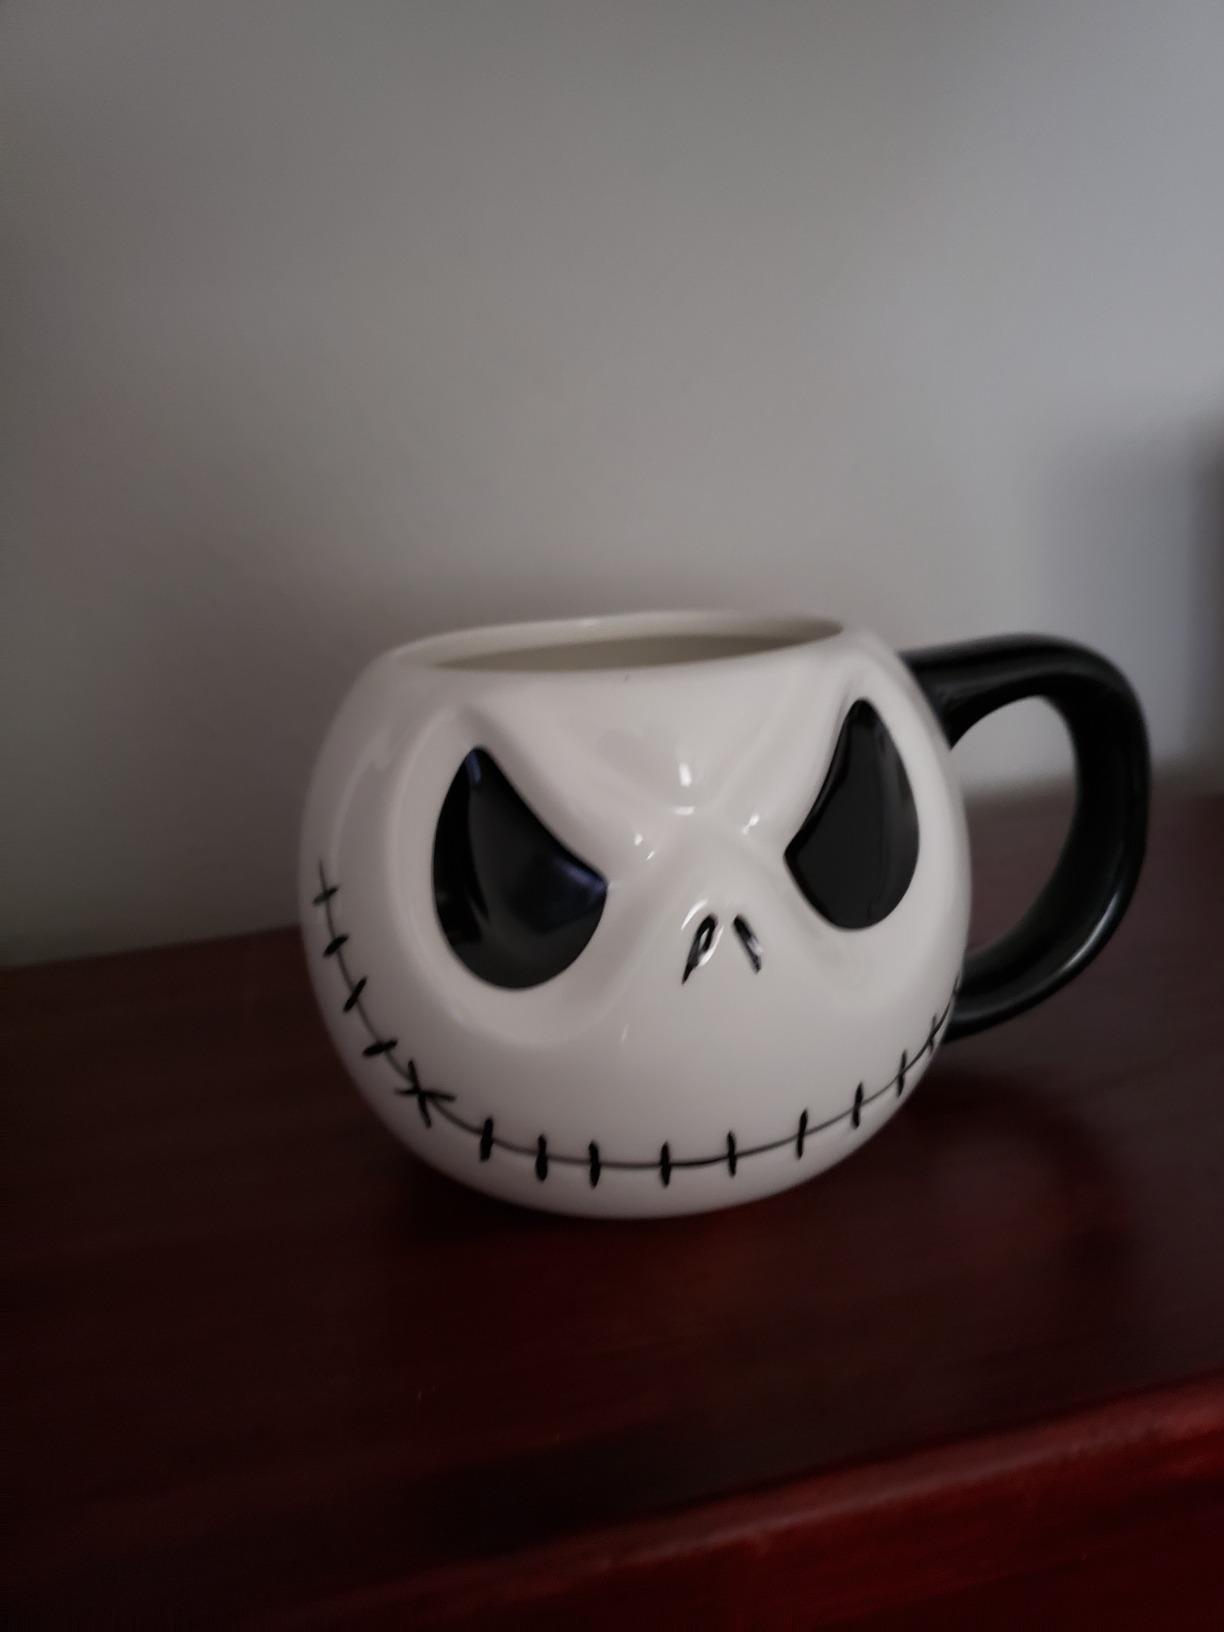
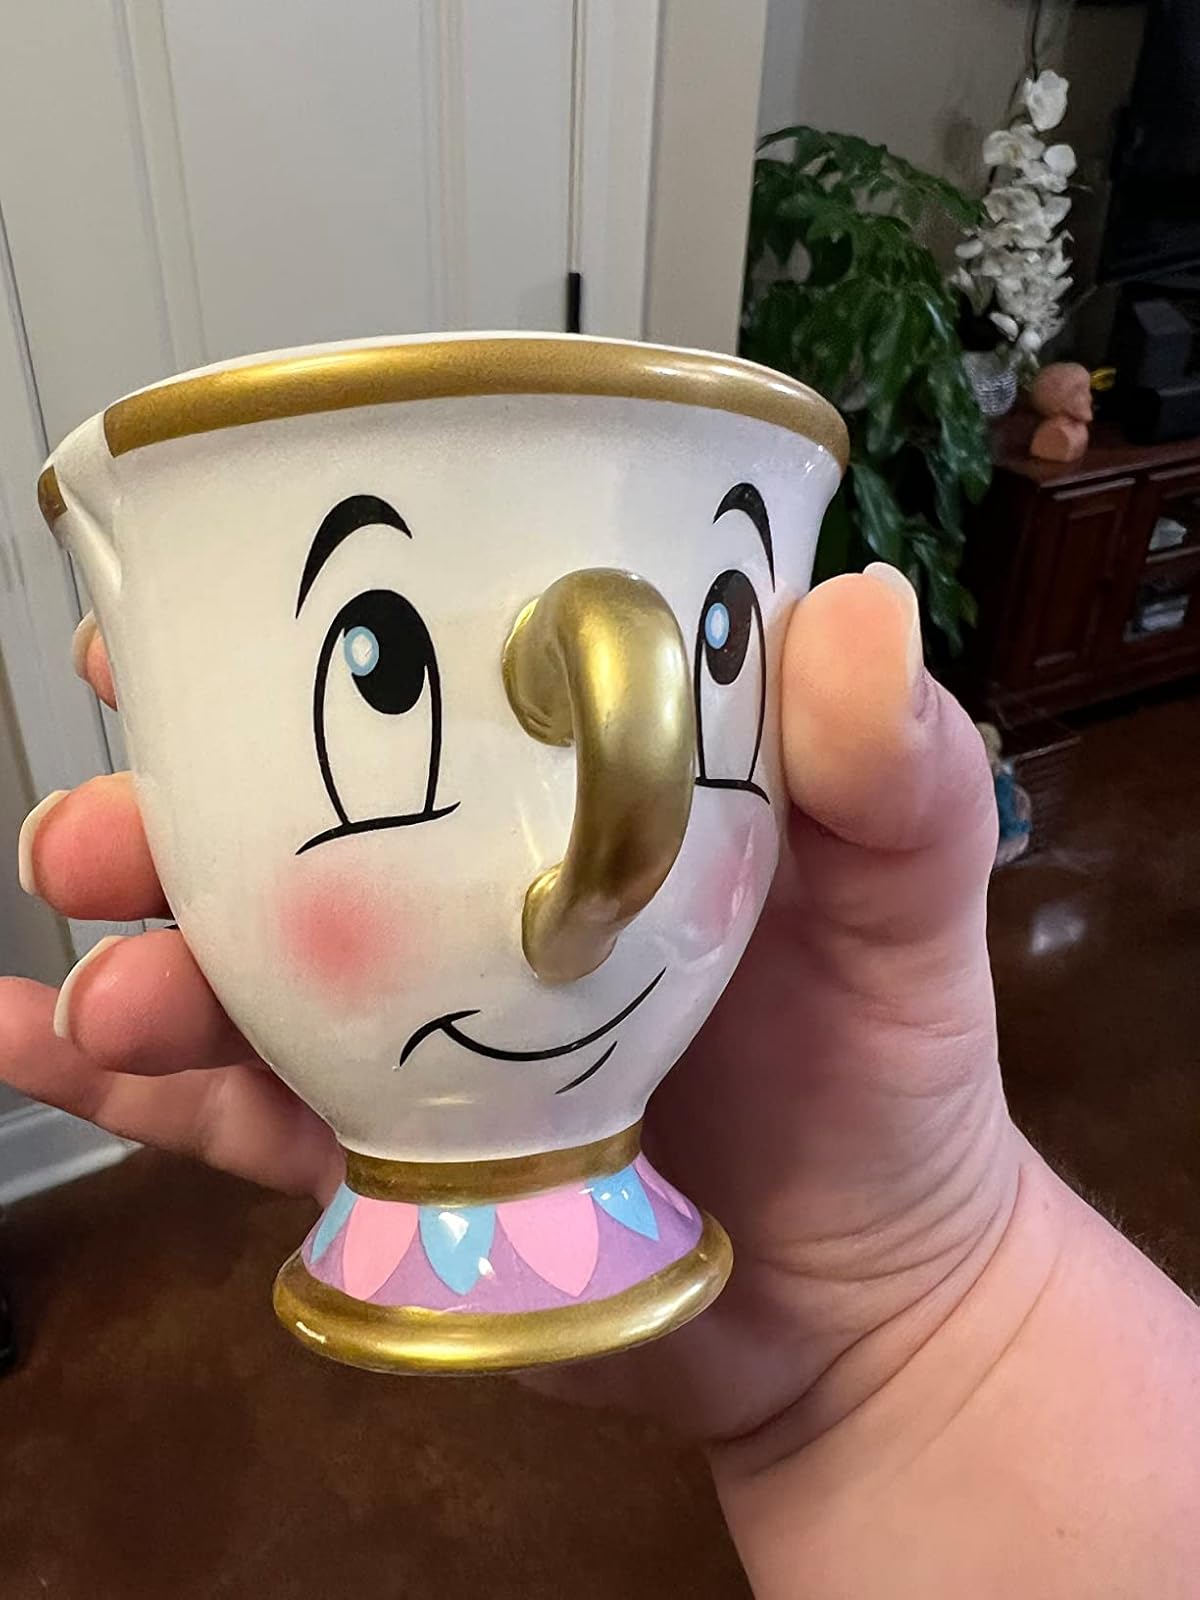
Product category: items_mug
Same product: no